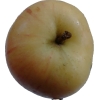
Label: apple